St. Rose Dominican Hospital – San Martín Campus

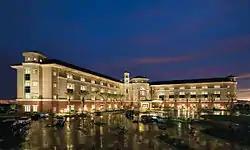

St. Rose Dominican Hospital – San Martín Campus is Southern Nevada's only faith-based non-profit hospital owned and operated by Dignity Health and is located in Enterprise, Nevada. The hospital provides 147 beds all located in private rooms.